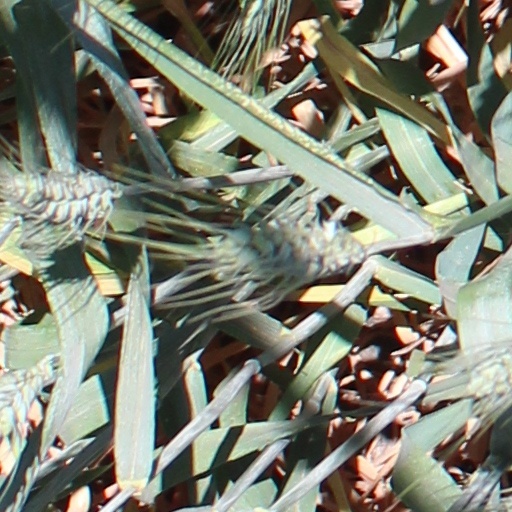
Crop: wheat